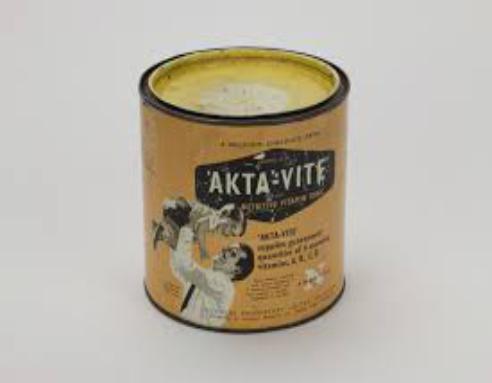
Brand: AktaVite
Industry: Food